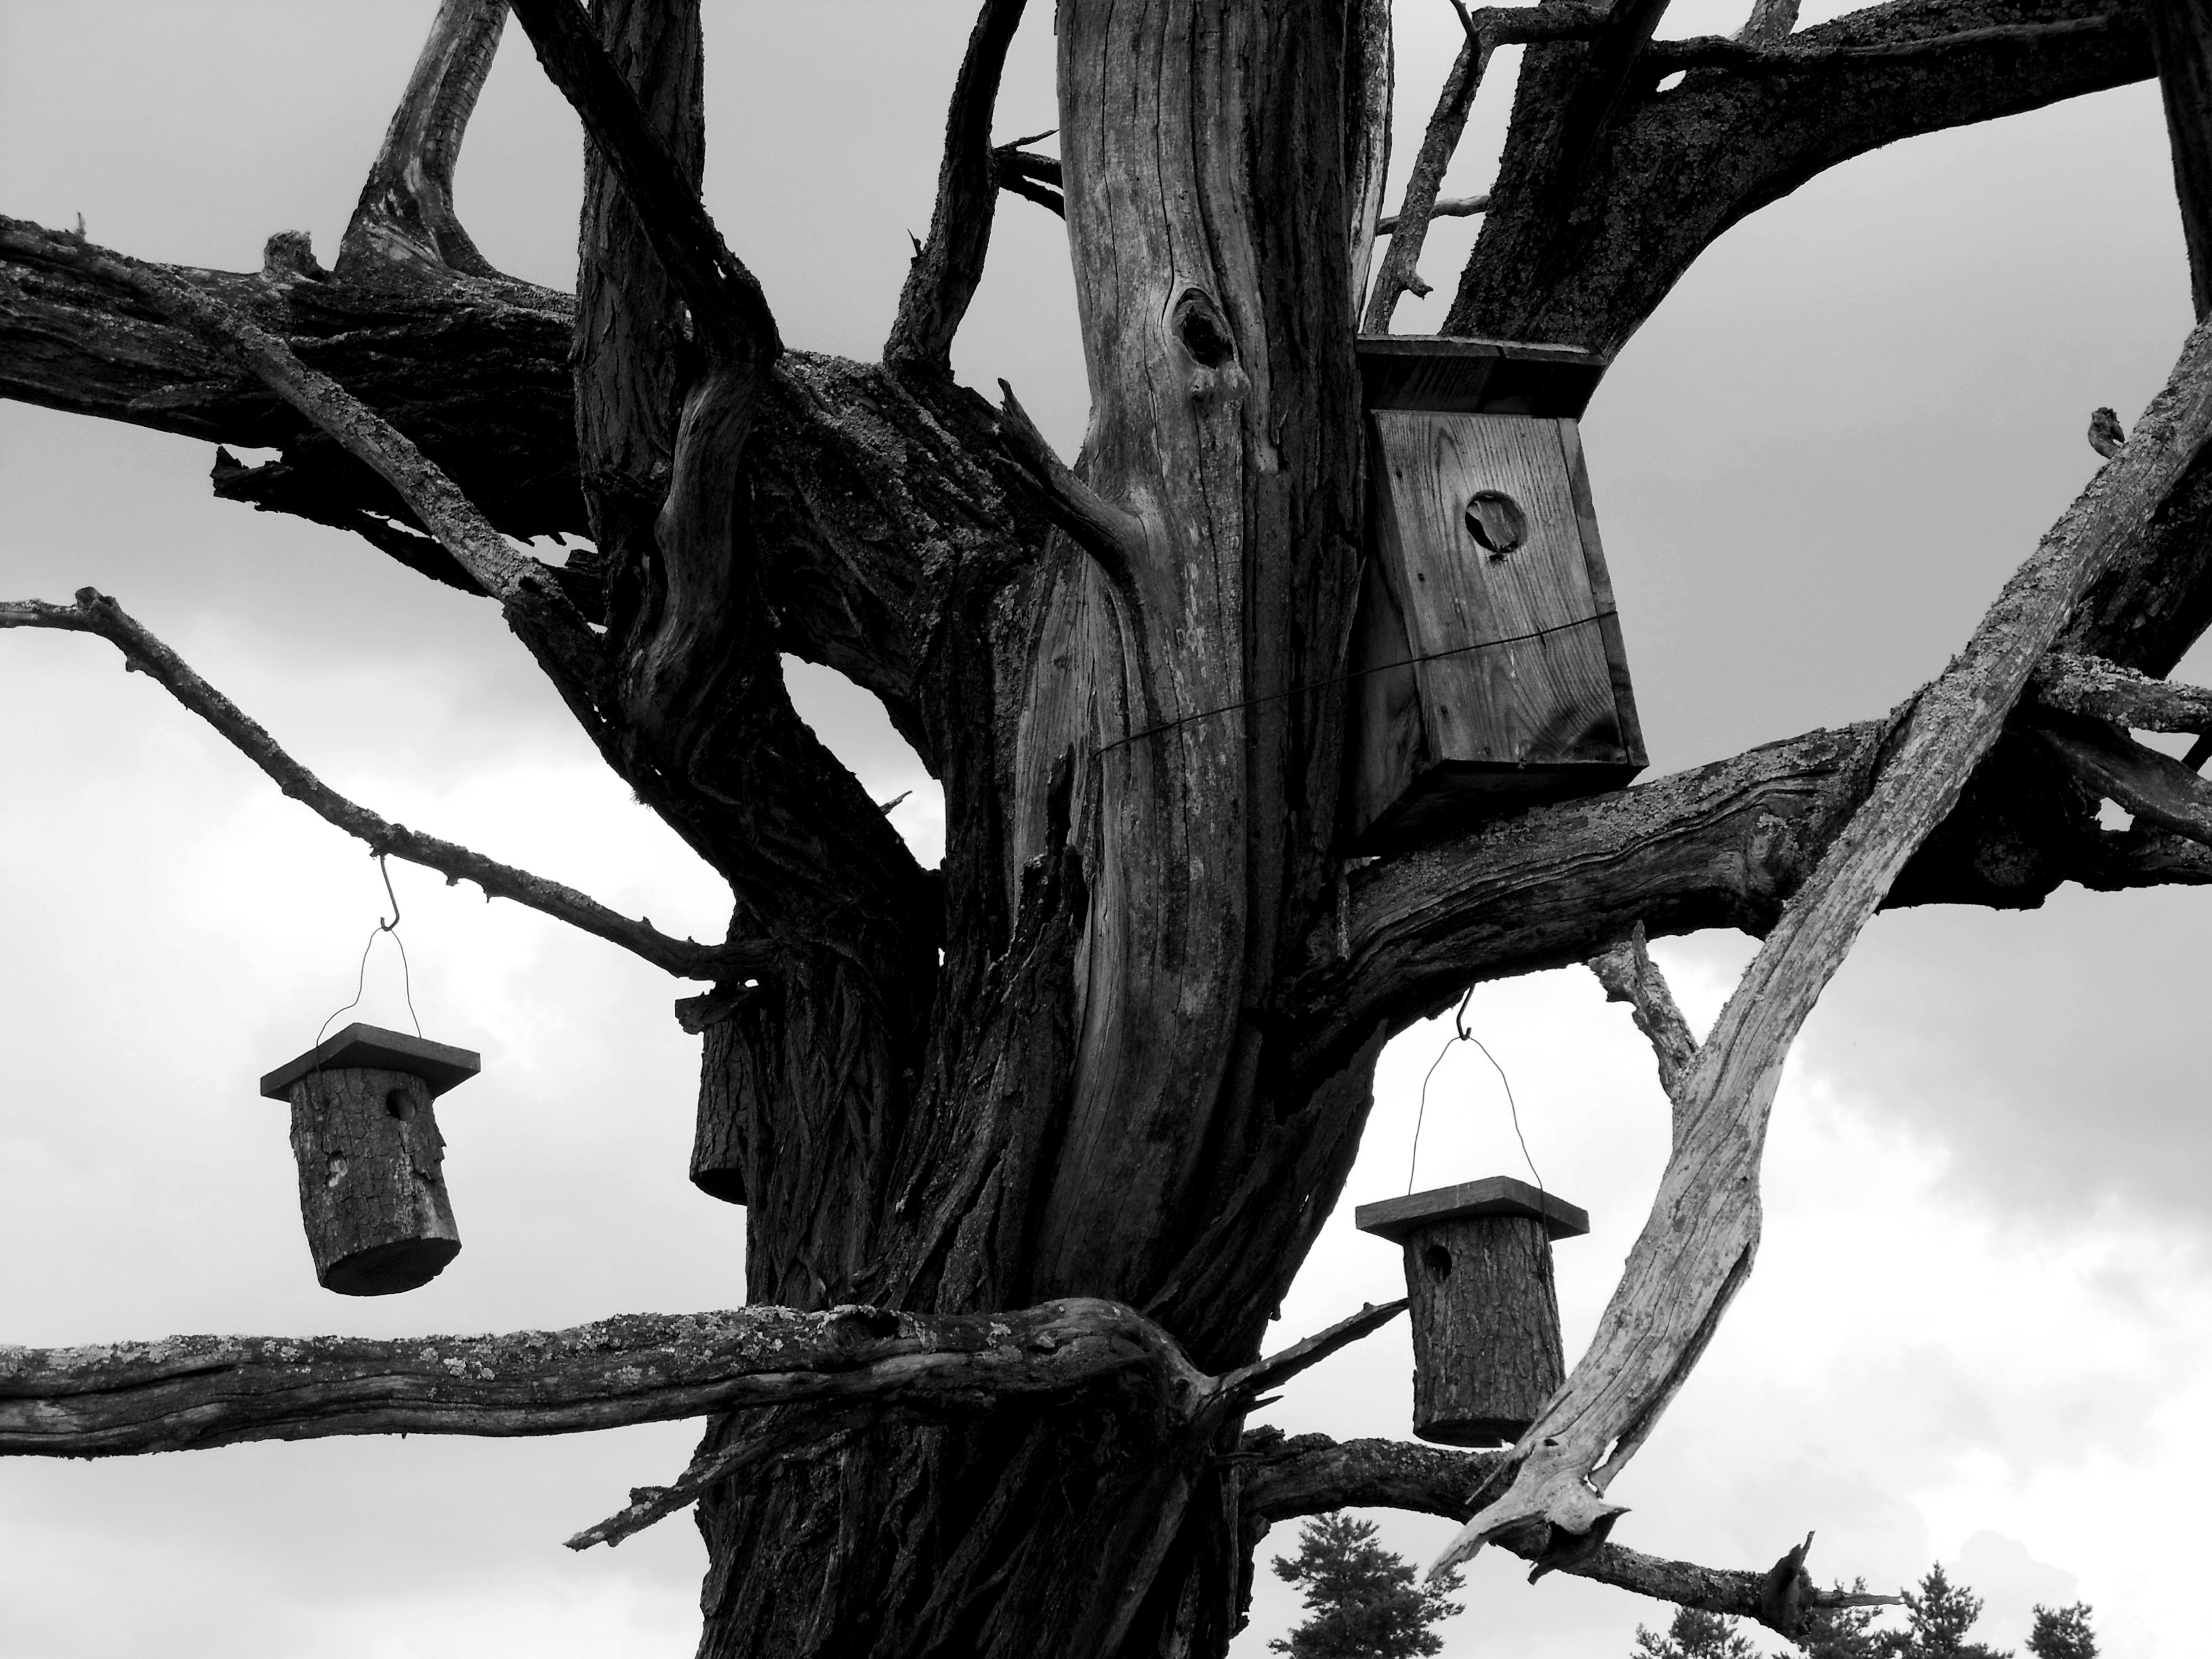
tree, branch, snow, winter, black and white, plant, wood, white, photography, spring, black, dead tree, monochrome, sculpture, art, dry wood, monochrome photography, woody plant, odu